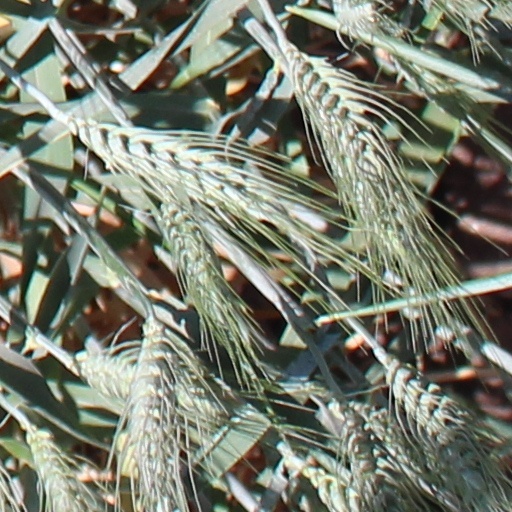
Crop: wheat